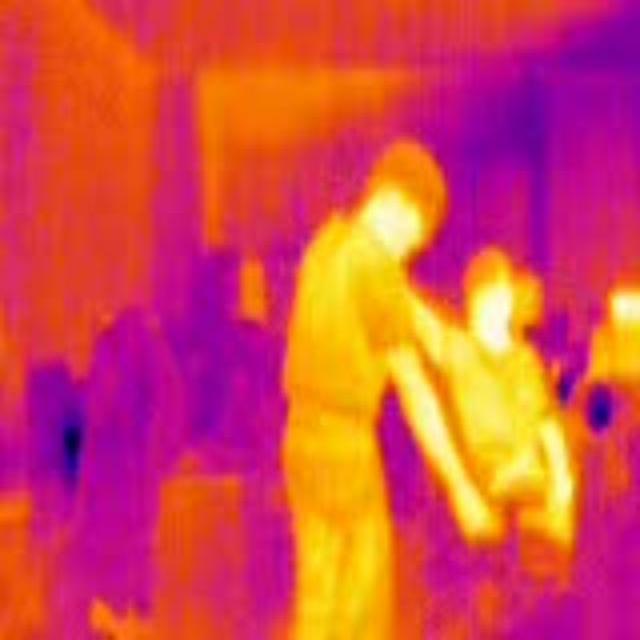
Detected objects:
label: person
label: person